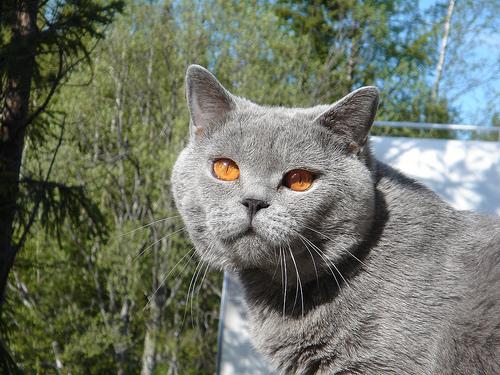
Breed: British Shorthair